Olympiacos B.C.

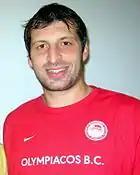
Thodoris Papaloukas

In the 2000–01 season, Olympiacos played in the first EuroLeague competition that was organized by EuroLeague Basketball, but despite having home court advantage in the playoffs they were eliminated by Tau Cerámica. In the Greek League Finals, they finished second.